Appenzell District

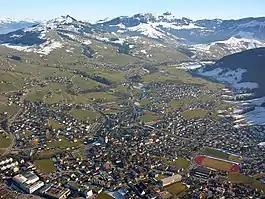
Aerial view of Appenzell

Appenzell has an area, , of . Of this area, 66.6% is used for agricultural purposes, while 22.0% is forested. Of the rest of the land, 10.7% is settled (buildings or roads) and 0.7% is unproductive land.